Vehicle registration plates of South Africa

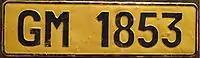
A 1972 number plate from Malamulele, Gazankulu homeland.

Most of Bophuthatswana was absorbed into North West Province. Thaba Nchu returned to the Free State Province. The half-district Moretele 2 (east of the N1) became part of Mpumalanga.